John Kay (musician)

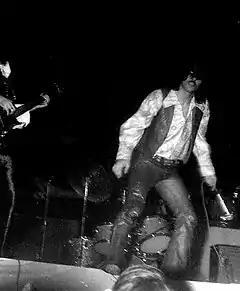
Kay in a performance in South Carolina, United States, on 1 January 1971

In the early 1960s, Kay worked at the Troubadour club in Los Angeles without success. After hitchhiking to Canada in 1965, he was invited by fellow German-born bass player Nick St. Nicholas to join the blues-rock band the Sparrows. The band had moderate success in Canada before moving to California, augmenting its line-up, and changing its name to Steppenwolf in 1967. With music that pioneered hard rock and heavy metal, Kay's Steppenwolf had international success with songs such as "Born to Be Wild", "Magic Carpet Ride", "Monster", "The Pusher", and "Rock Me".